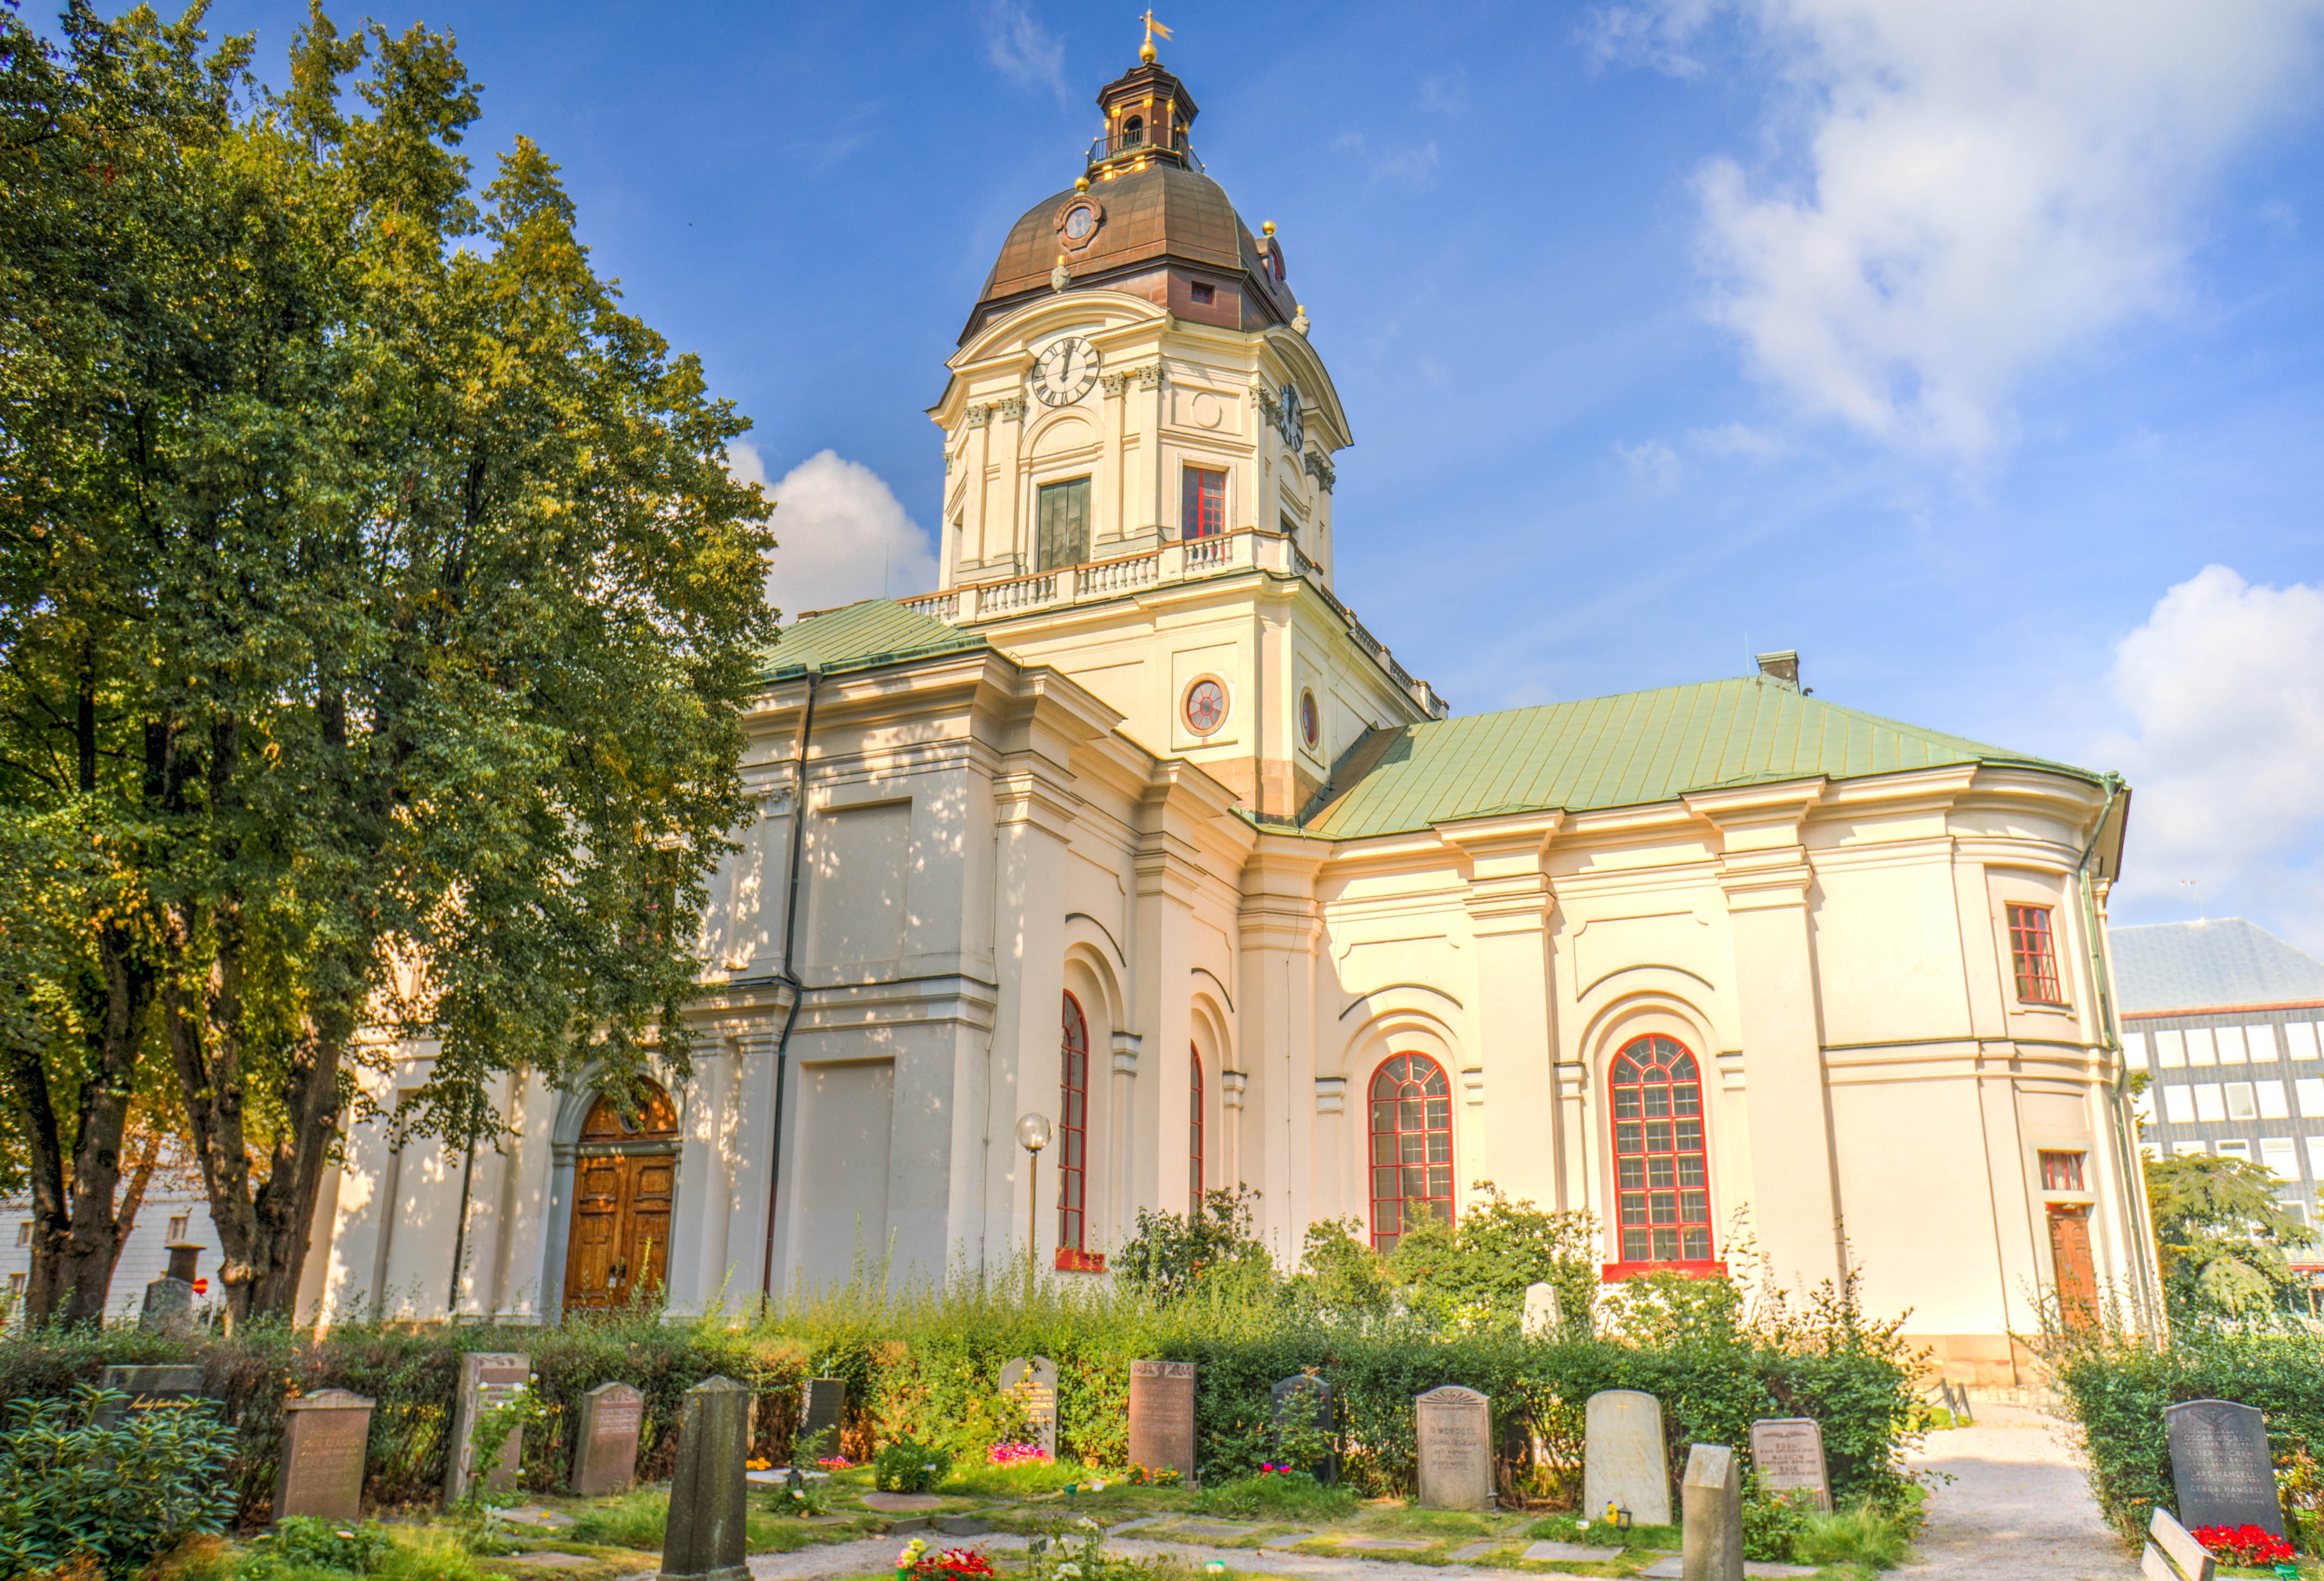
architecture, town, building, chateau, palace, old, city, europe, landmark, facade, church, cathedral, chapel, place of worship, monastery, sweden, synagogue, estate, stockholm, scandinavia, stately home, historic site, byzantine architecture, spanish missions in california